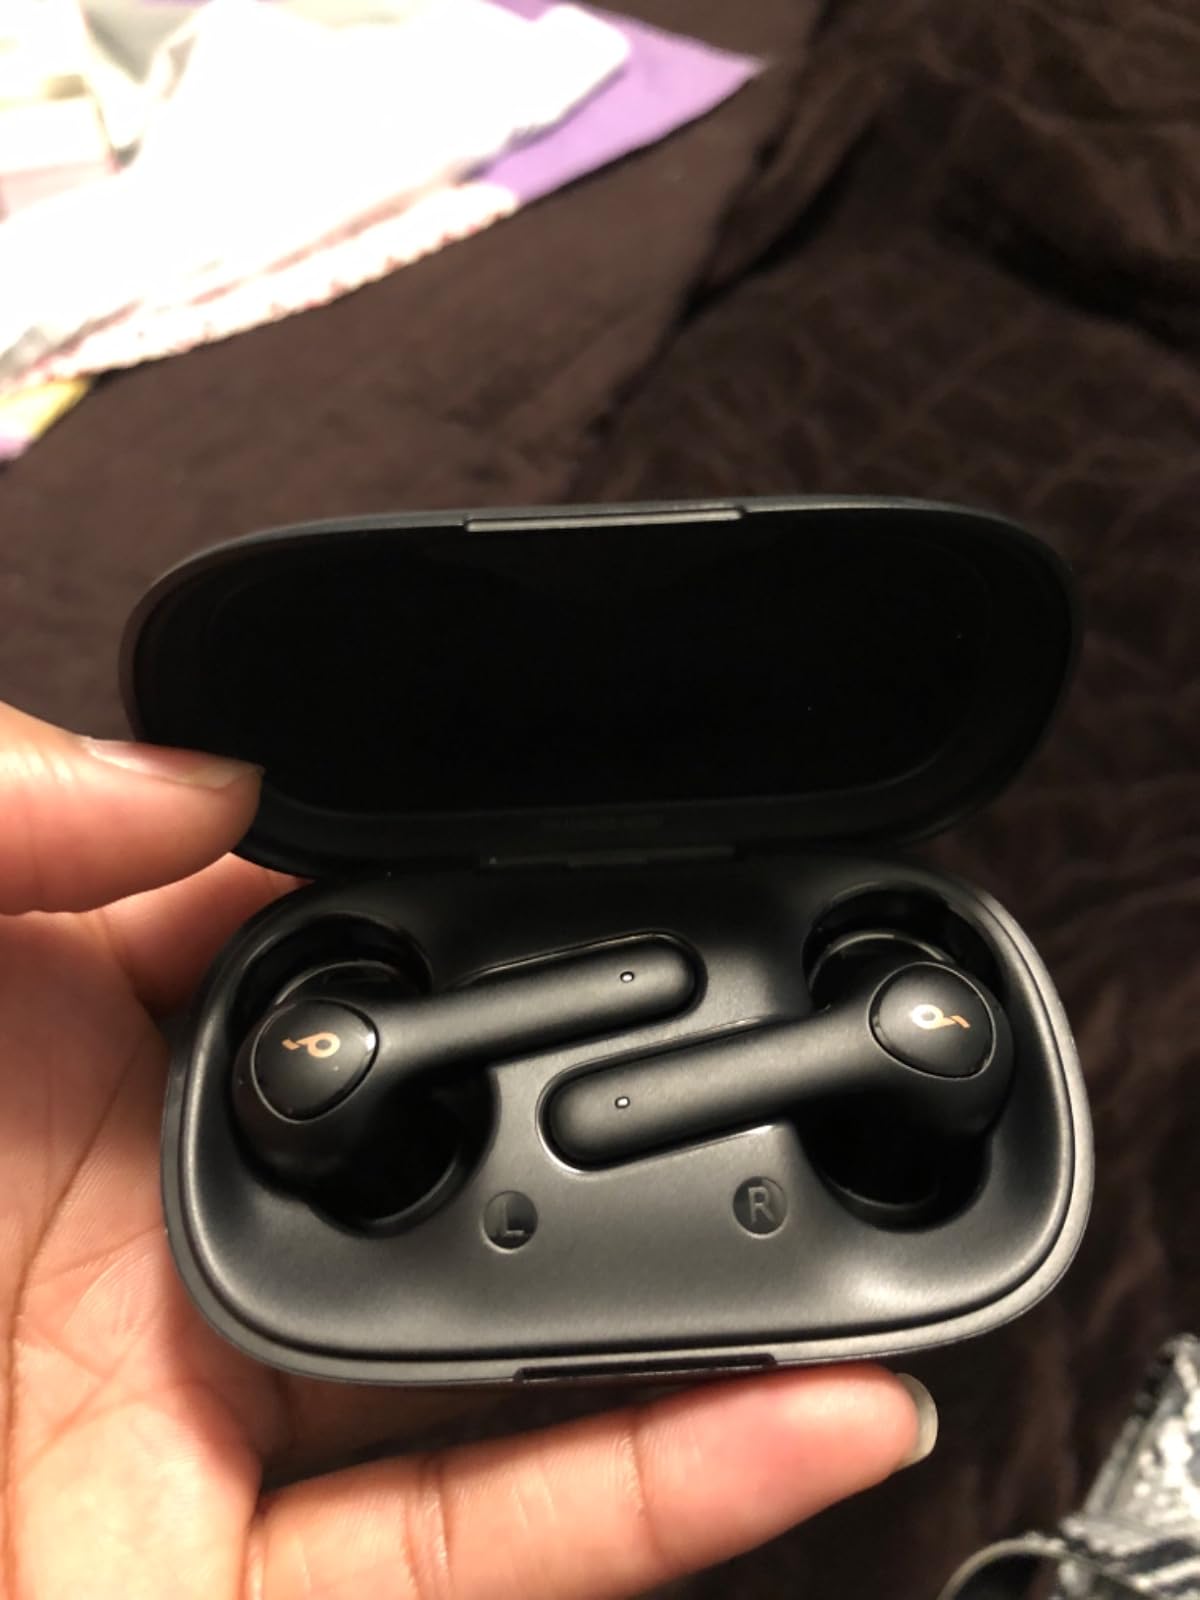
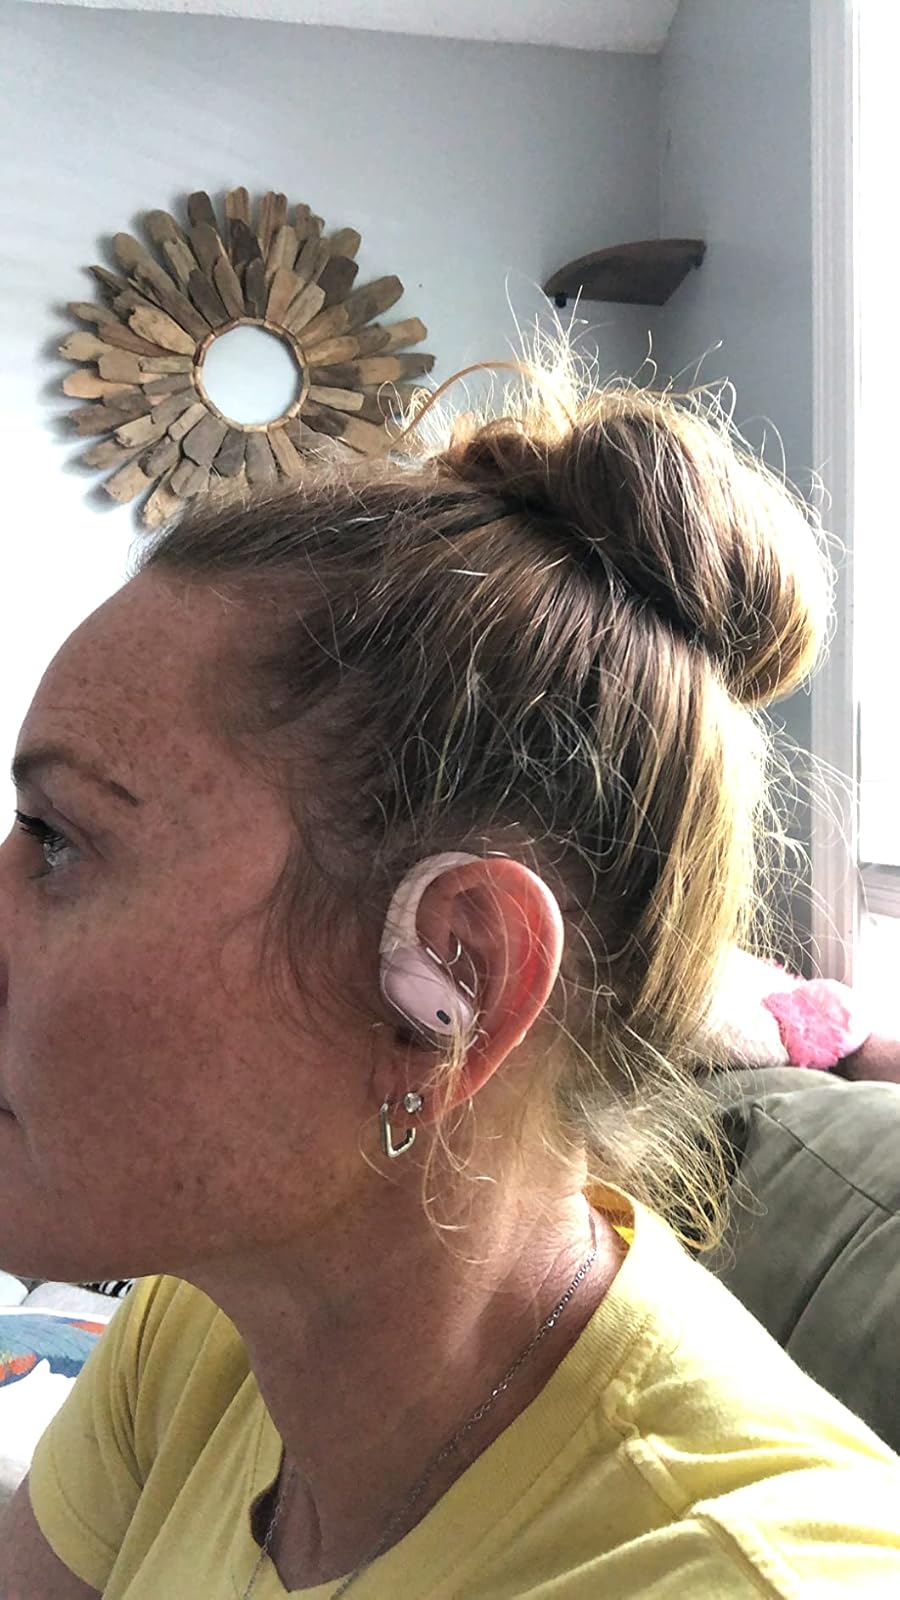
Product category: earbuds
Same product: no